Statue of Vytautas the Great

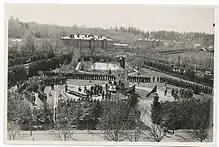
Postcard of a graduation ceremony in the 1930s, showing the statue in the War School of Kaunas

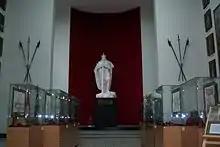
Plaster at Vytautas the Great War Museum

The project to erect the statue originated in the War School of Kaunas, located in the city's southeastern Panemunė suburb. It was led by , a major figure of military education in interwar Lithuania, who chaired a committee that raised funds and commissioned sculptor Vincas Grybas. The latter had started specializing in public sculpture following his return from Paris where he had attended the workshop of Antoine Bourdelle, and in 1930 had produced a monumental bust of Vytautas the Great which still stands in Jurbarkas.